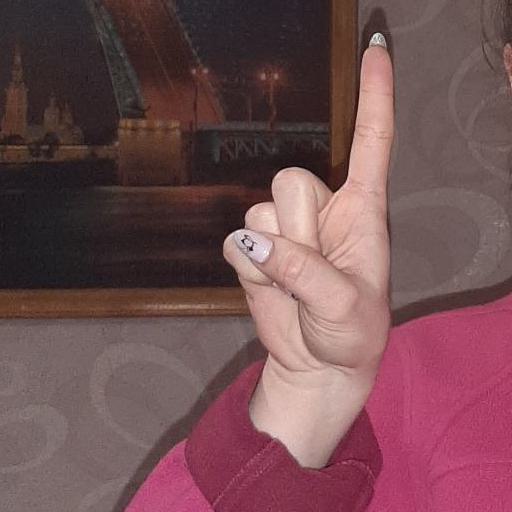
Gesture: one